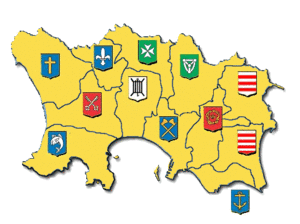
Blasons des paroisses de Jersey
Jersey est la plus grande des îles Anglo-Normandes, dont la capitale est Saint-Hélier. Sa superficie est de 118,2 km² et elle est peuplée de 106 500 habitants en 2011. Elle appartient au bailliage de Jersey.